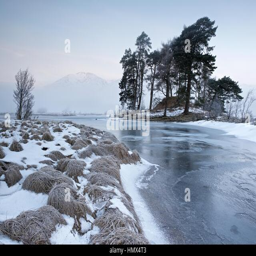
suspension bridge reflected into river at night